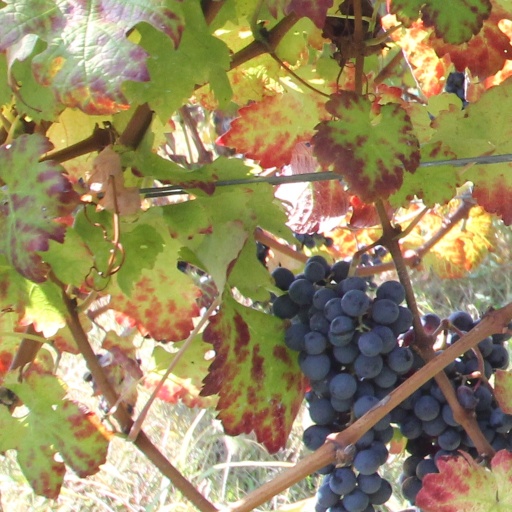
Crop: grape